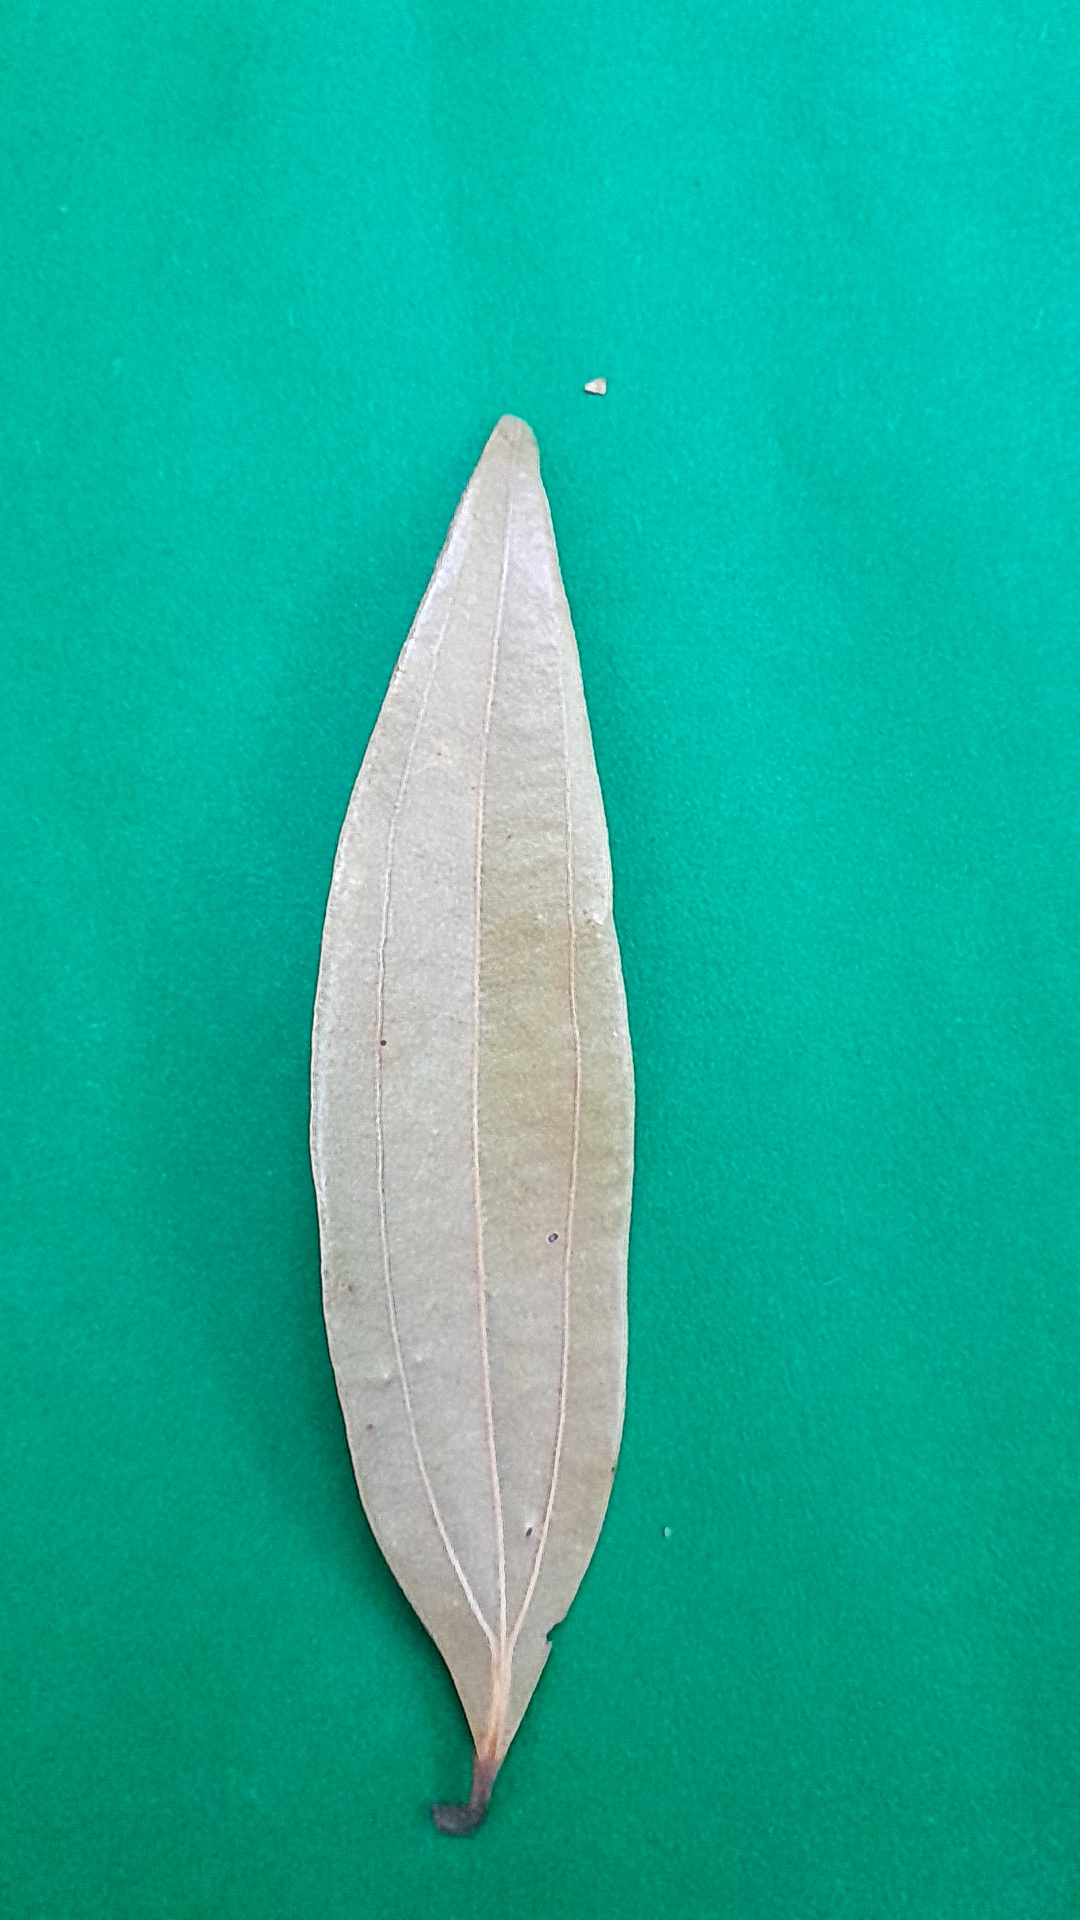
Label: Dry Leaf